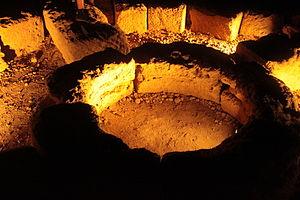
Le temple grec est un type d'édifice religieux développé en Grèce antique dans le cadre de la religion grecque. Les temples, qui constituaient les lieux de culte les plus élaborés du polythéisme grec, ont donné lieu à des chefs-d'œuvre architecturaux comme le Parthénon. Longtemps après la fin du polythéisme grec, l'architecture des temples grecs antiques a été l'une des sources d'inspiration de l'architecture néoclassique.